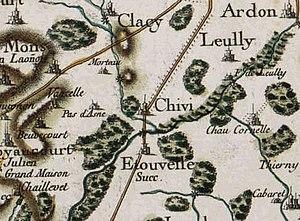
Carte de Cassini de Chivy et Etouvelles
Étouvelles est une commune française située dans le département de l'Aisne, en région Hauts-de-France.
Chivy-lès-Étouvelles est une commune française située dans le département de l'Aisne, en région Hauts-de-France.